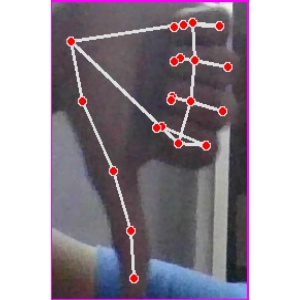
अक्षर: फ